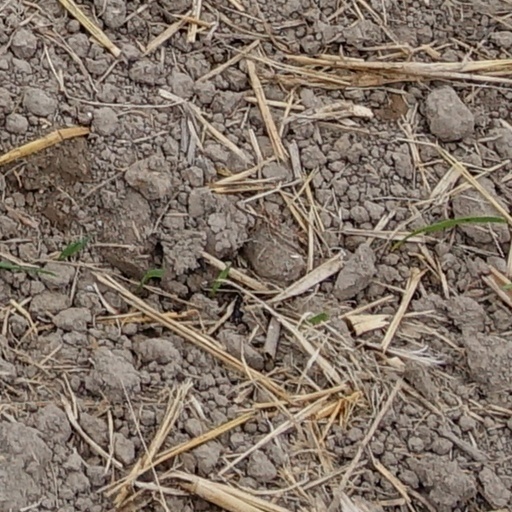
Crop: wheat